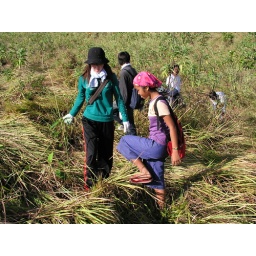
ANR assisted-natural-regeneration.  Looking for the forest hiding in the grass